Kenan Stadium

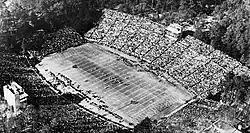
Kenan Memorial Stadium in 1959

The original stadium—the lower level of the current stadium's sideline seats—seated 24,000 people. However, temporary bleachers were added to the end zones to accommodate overflow crowds, allowing Kenan to accommodate over 40,000 people at times. This happened fairly often over the years, especially during the Choo Choo Justice era of the late 1940s. At the time it was built, it was located on the far southern portion of campus, but expansions over the years have resulted in the stadium now being near the center of campus. Local architect TC Atwood designed the stadium; he would later design Georgia's Sanford Stadium along lines similar to Kenan.